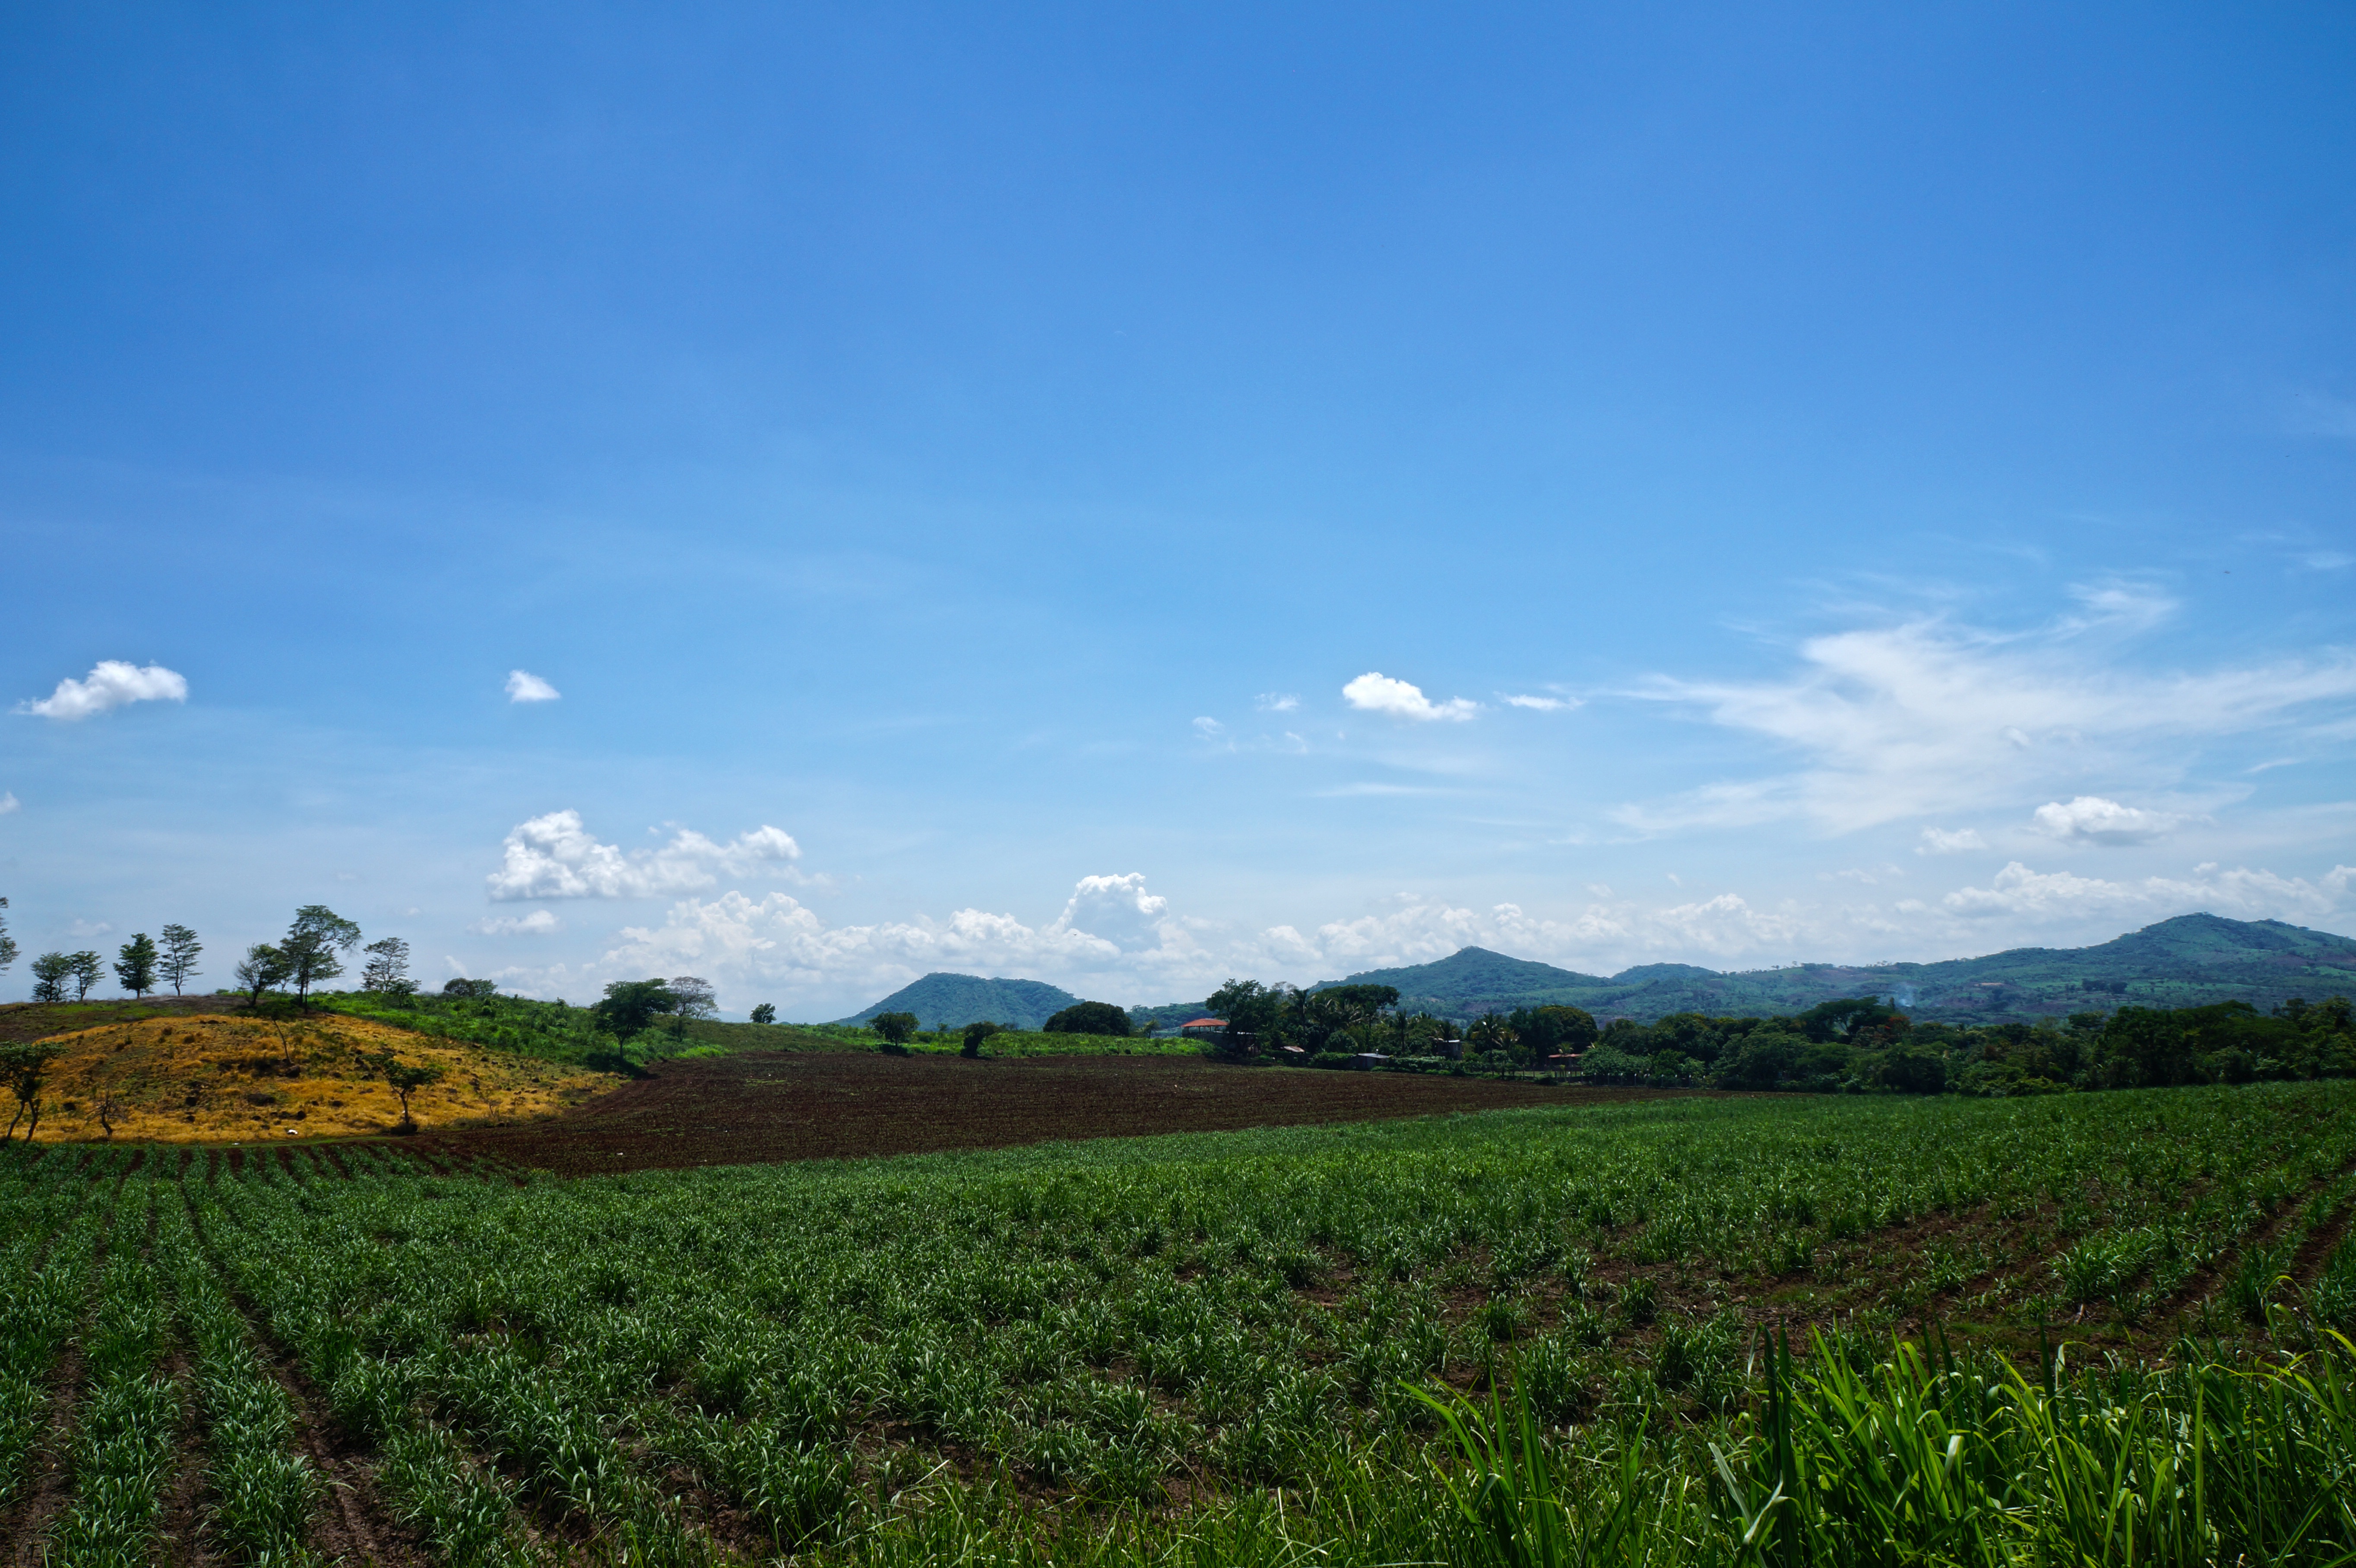
landscape, nature, grass, horizon, mountain, cloud, sky, field, farm, meadow, prairie, sunlight, air, morning, hill, pasture, agriculture, plain, clouds, mountains, grassland, plateau, habitat, planting, ecosystem, el salvador, steppe, rural area, natural environment, geographical feature, grass family, mountainous landforms, sowable